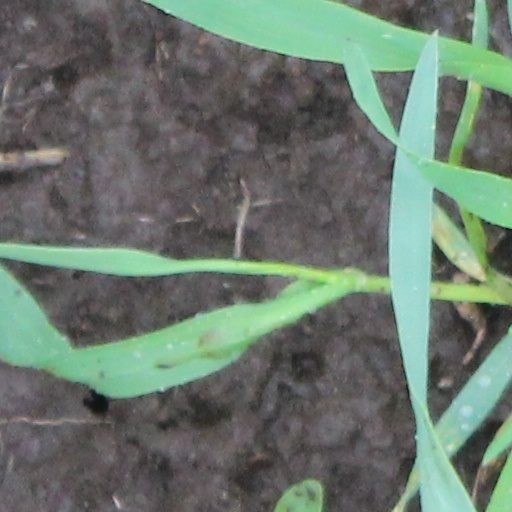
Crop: wheat